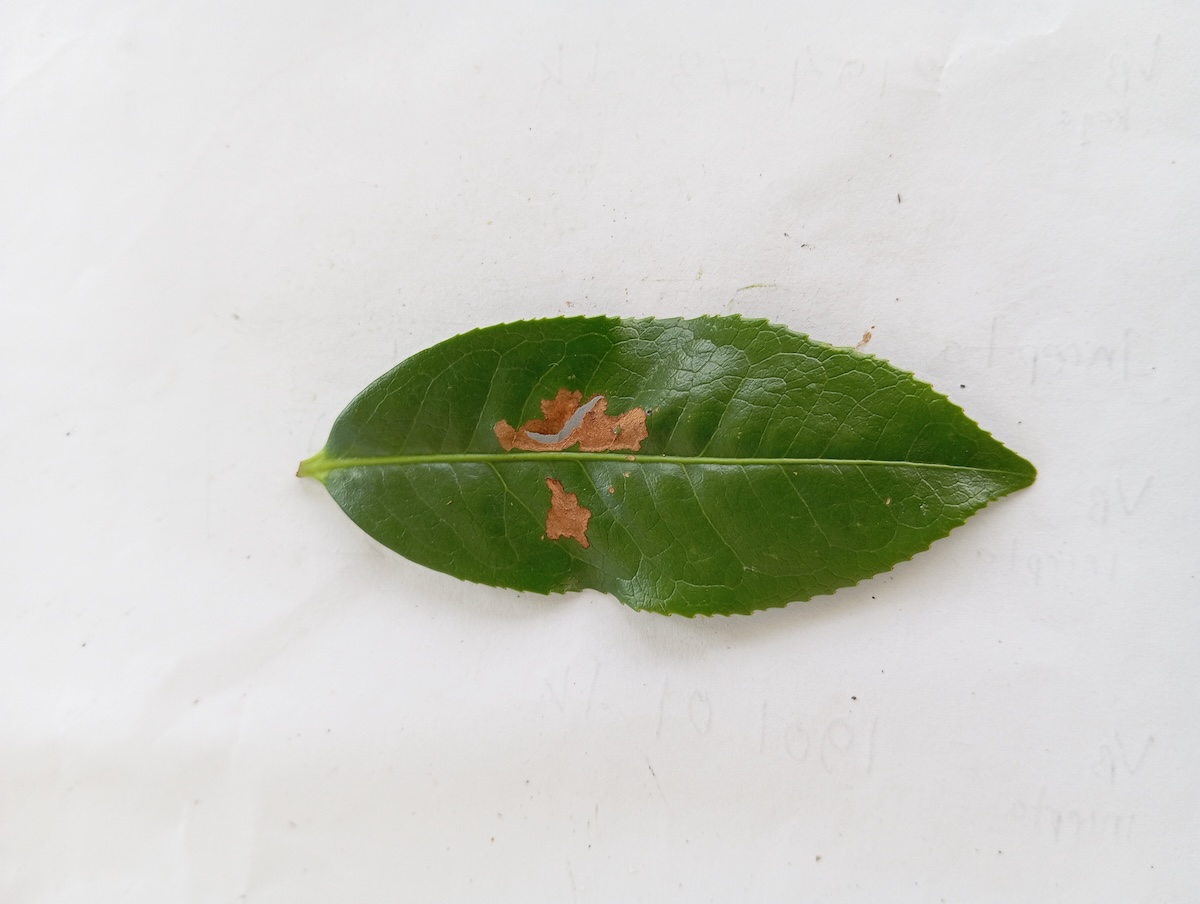
Label: Gray Blight